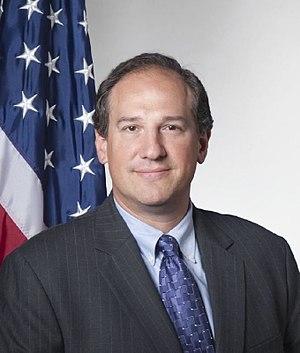
Seth Harris, né le 12 octobre 1962, est un homme politique américain, membre du Parti démocrate.
La présidence de Barack Obama, 44ᵉ président des États-Unis, débute le 20 janvier 2009 et s'achève le 20 janvier 2017, après l'élection présidentielle de 2016 à laquelle il ne peut participer, ayant effectué deux mandats.